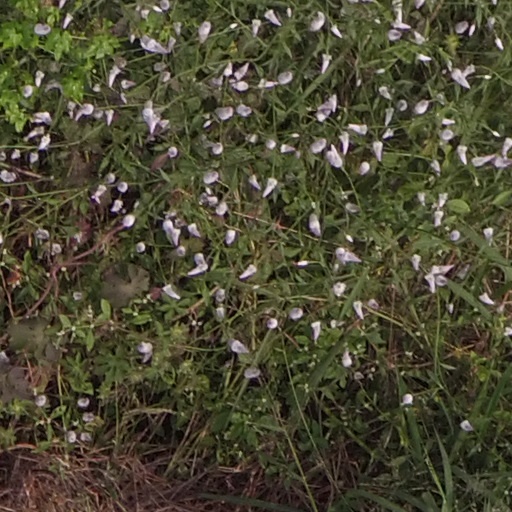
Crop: maize; corn